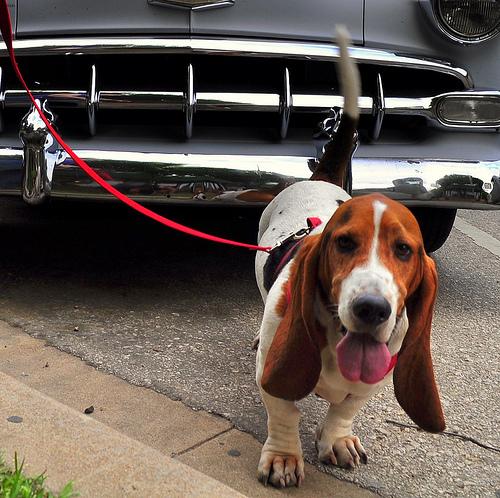
Breed: basset hound